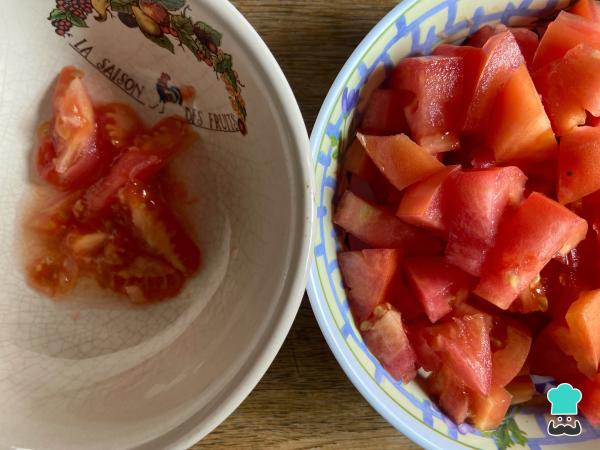
Empieza la receta de canastitas caprese cortando el tomate en cubos. Para ello, pélalo con un cepillo exclusivo para alimentos y córtalo, retirando las semillas, por el contrario, humedecerá demasiado la masa de tus canastitas mediterráneas. Reserva.